The Woman in White (1982 TV series)

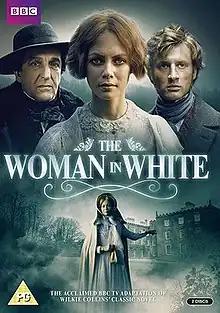

The Woman in White is a British mystery television series adapted from the novel of the same title by Wilkie Collins. It first aired on BBC 2 in five parts between 14 April and 12 May 1982.